King Adora

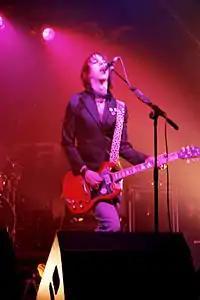
Matt Browne performing at the Electric Ballroom in London on 13 December 2001.

After a failed recording session due to alcohol abuse, King Adora were sent to record their debut album at Sawmills Studios in Cornwall with producer John Cornfield in late 2000, away from record company interference. Pictures of the studio's previous clients (Muse, The Stone Roses, The Verve) on the studio walls provided inspiration during the sessions. The band staged a Christmas party, which was featured in one of the final issues of Melody Maker. King Adora began 2001 with a UK tour in January and February, with support from Easyworld and Mo-Ho-Bish-O-Pi. The tour also included an appearance at the NME Brat Awards, supporting Mansun. The tour culminated with the release of the "Suffocate" single on 19 February, which reached number 39 on the UK Singles Chart. Another UK tour followed in April and May, with the re-released "Bionic" single being released mid-tour and peaking at number 30. The placing rankled with Browne, as it prevented a chance of performing on Top of the Pops, though the single was the highest-placed of the band's career. The tour also included King Adora's biggest ever headlining show, when the 19 May London date was moved from the Mean Fiddler to the Astoria, due to demand for tickets.